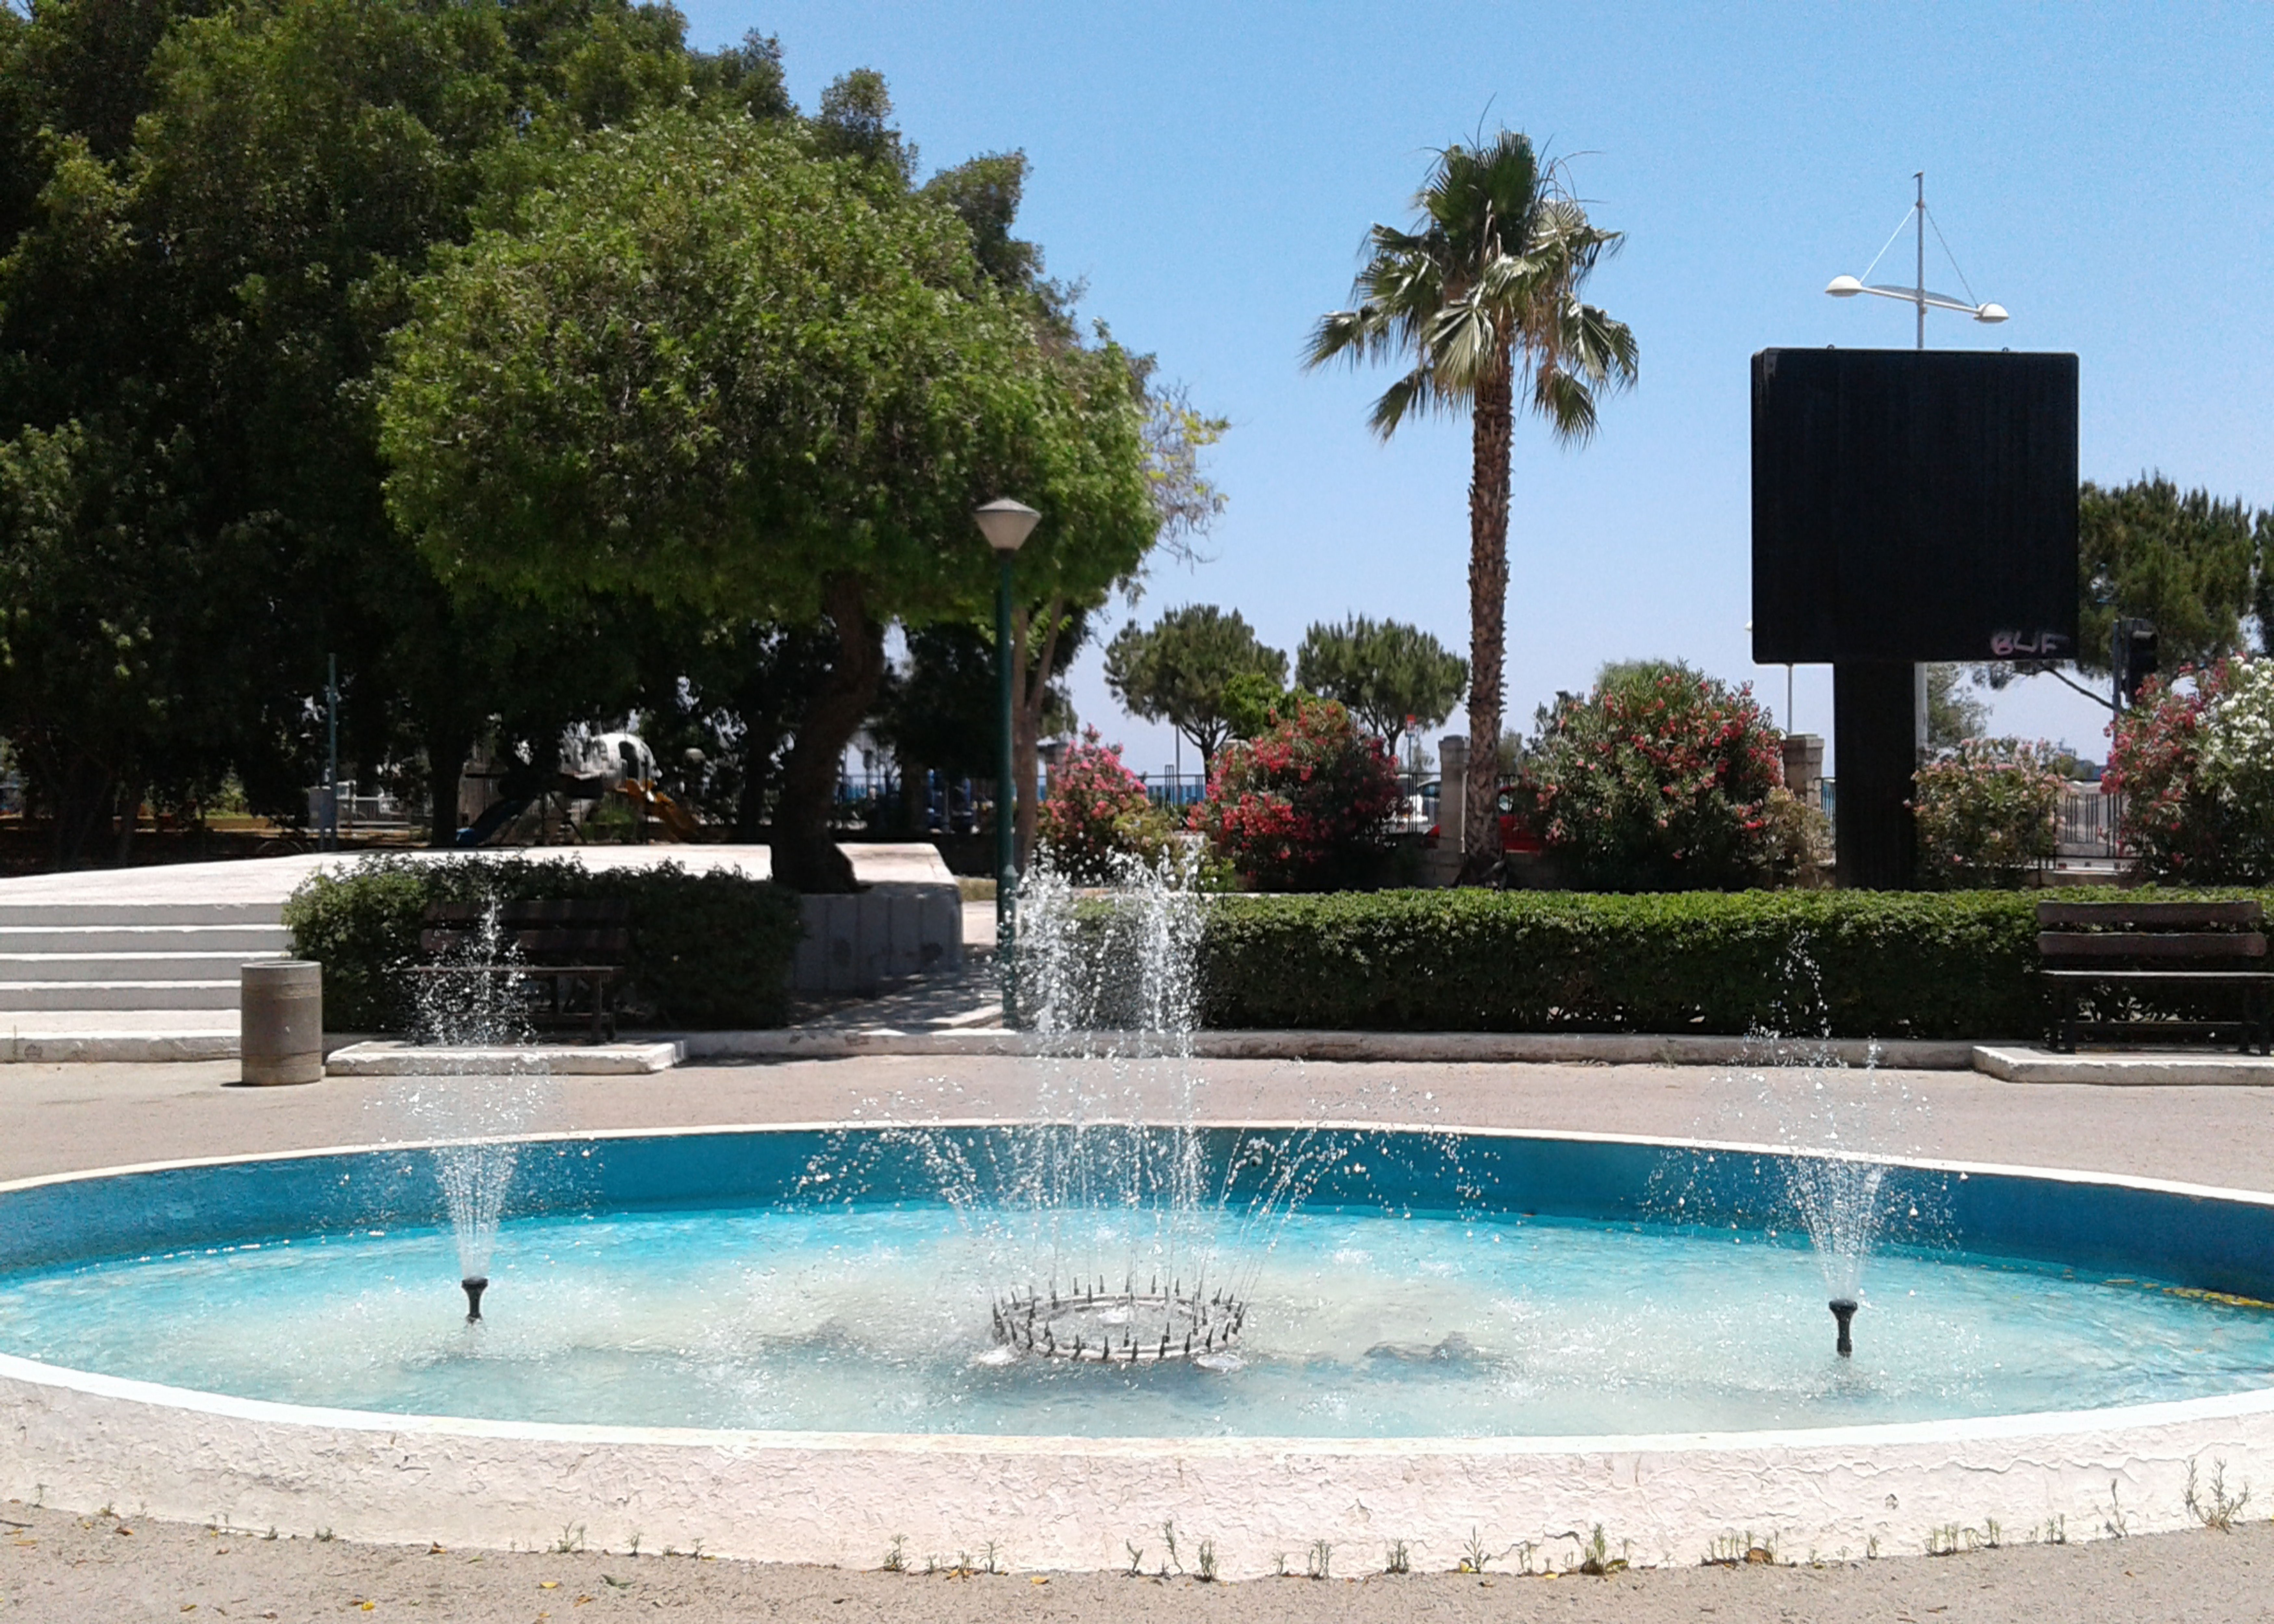
water, green, greenery, trees, plant, fountain, park, within walking, daytime, sky, nature, azure, tree, leisure, public space, arecales, street light, composite material, water feature, real estate, landscape, palm tree, human settlement, landscaping, resort town, concrete, font, tourism, garden, grass, rectangle, circle, vacation, art, pole, swimming pool, city, estate, road